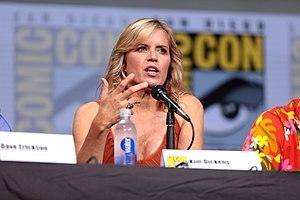
Kim Dickens est une actrice américaine née le 18 juin 1965 à Huntsville, Alabama.